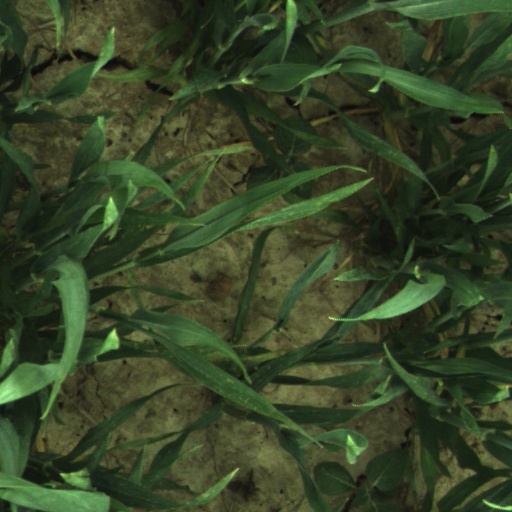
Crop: wheat